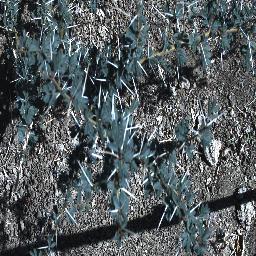
Label: prickly_acacia